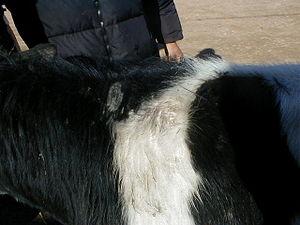
Le garrot est, chez les animaux quadrupèdes, une zone du corps située sur le dessus, à la jonction du cou et du dos. La dimension du garrot au sol, « hauteur au garrot », est le standard de taille d'un certain nombre de quadrupèdes, notamment chevaux et chiens. Il est mesuré en plaçant la toise à l'arrière de la jambe.